Asghar Hajiloo

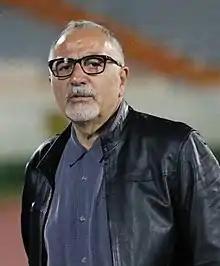

Asghar Hajiloo is a retired Iranian footballer who played as a defender. He represented Iran at the 1984 Asian Cup. He also played for Esteghlal.